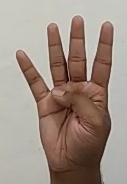
ASL sign: 4